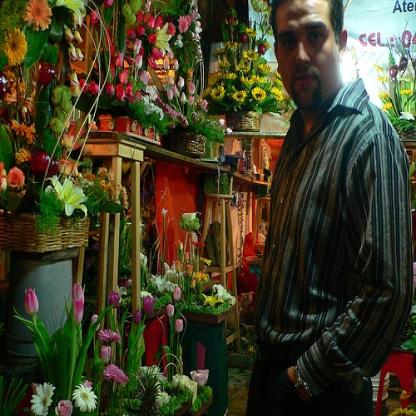
Scene: Indoor